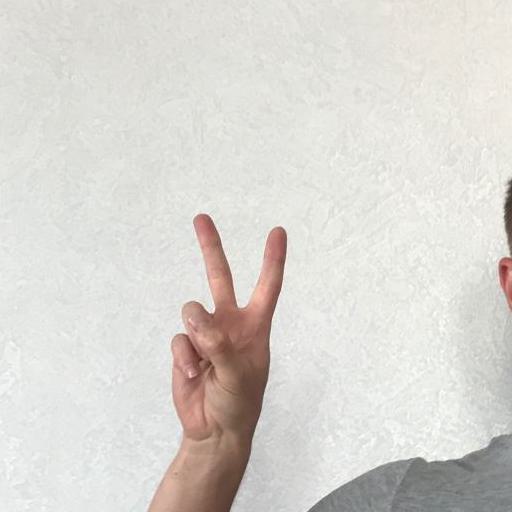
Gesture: peace